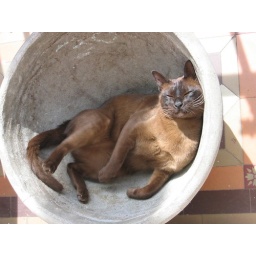
Birdy in the flower pot